Yuhi V Musinga

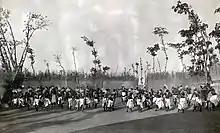
King Musinga’s lion dancers in Nyanza (1928)

Musinga acceded to power as a young teenager, in a palace coup which overturned the short reign of Mibambwe IV Rutarindwa, the original successor to the powerful king Kigeri Rwabugiri (1840–95) of Rwanda. Over his reign Musinga struggled with three major issues. The first was the question of legitimacy. The overthrow of Rutarindwa was organized by members of the Bega clan, including Kanjogera, widow of Rwabugiri and Musinga’s mother. Such an accession to power brought into question the legitimacy of Musinga's claims to kingship, claims normally defined by clear ritual protocol. The second concerned the relation of the royal court to the separate regions of the country, as following Rwabugiri's death many areas occupied by his armies broke away, diminishing the domain of the kingdom. Third, Musinga’s accession was quickly followed by the arrival of German forces in the area, along with a powerful missionary order, the “Missionnaires d'Afrique” (the “White Fathers”), creating a colonial context that marked Musinga’s reign (1896–1931).